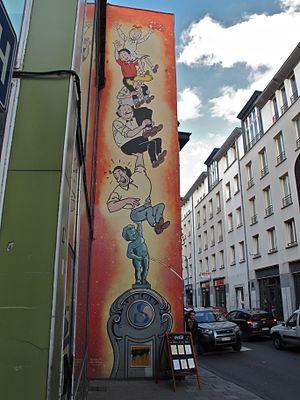
Bob et Bobette est une série de bande dessinée belge de langue néerlandaise, créée par Willy Vandersteen en 1945 dans le quotidien De Nieuwe Standaard où elle paraît jusqu'en 1974.